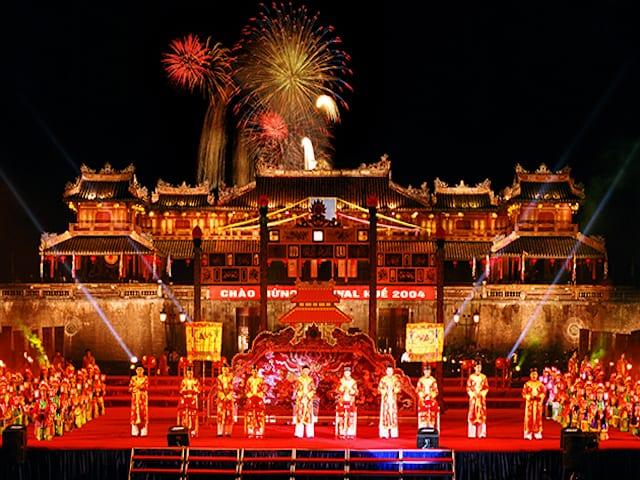
có nhiều người đang xuất hiện ở trên sân khấu